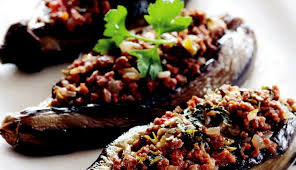
Yemek: karniyarik